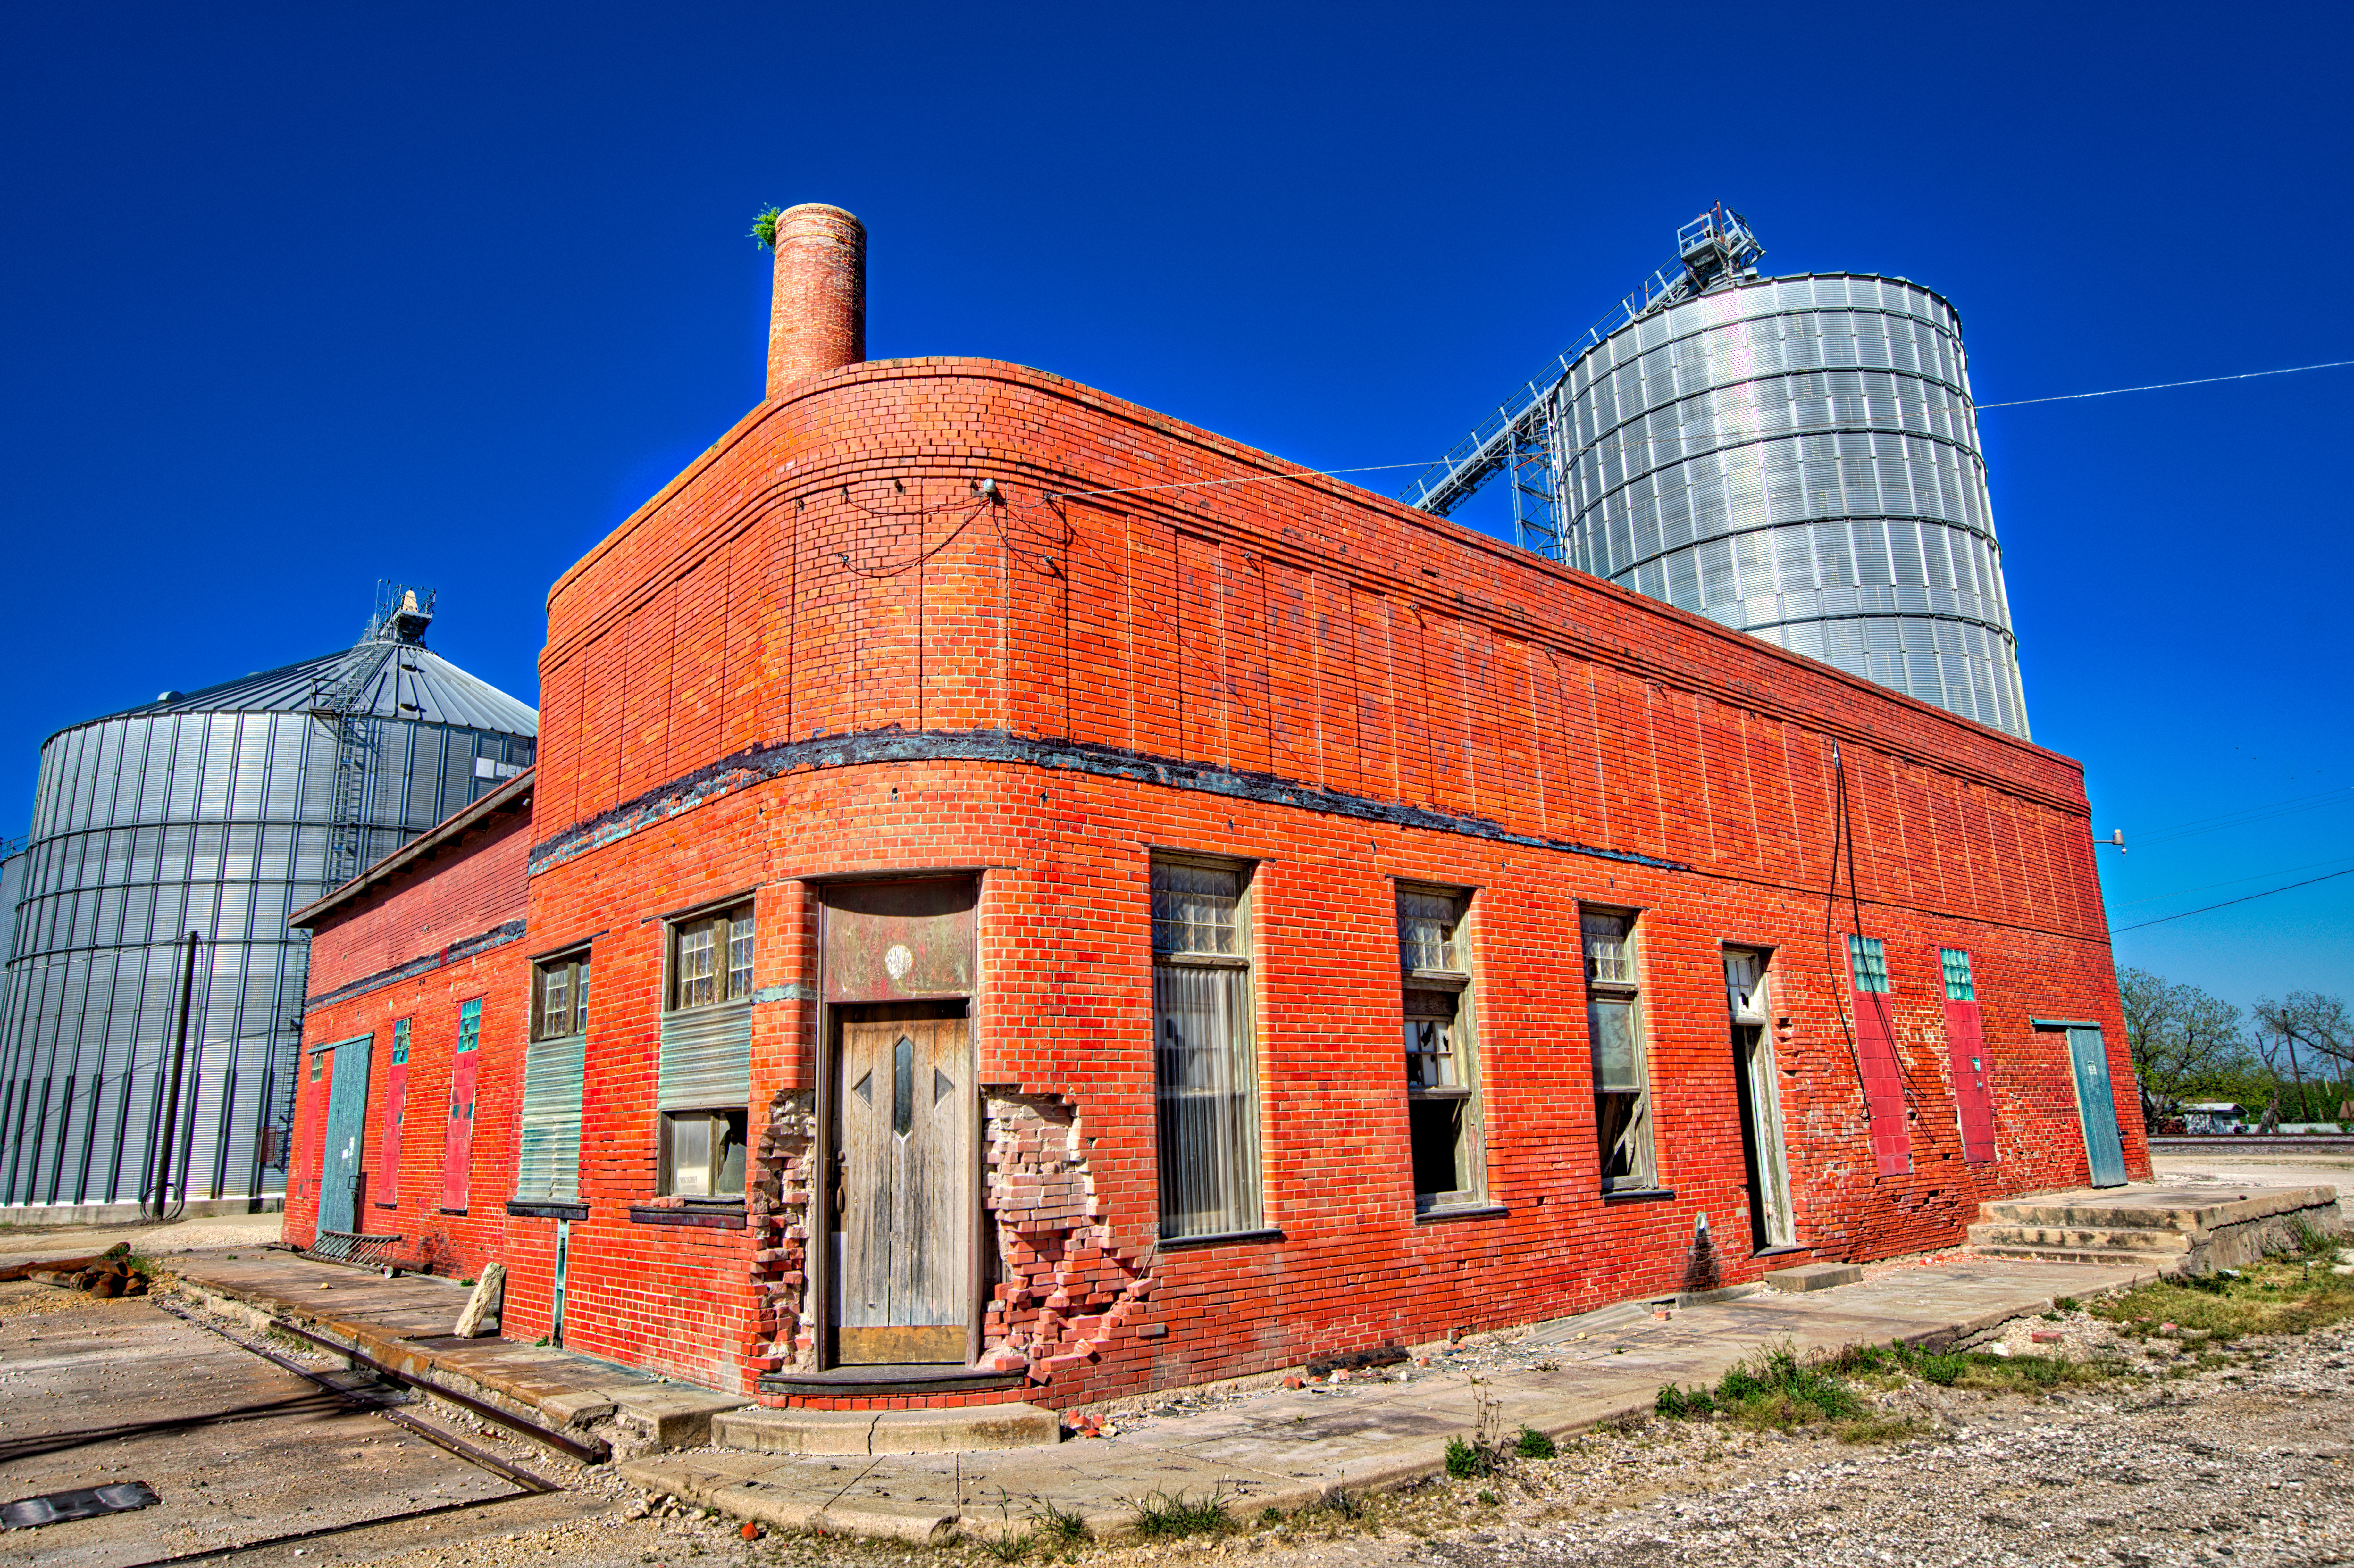
architecture, building, landmark, facade, place of worship, hdr, silo, estate, texas, tx, granger, urban area